Question: Please indicate a possible affordance area of the jump_skis that can be used for attaching
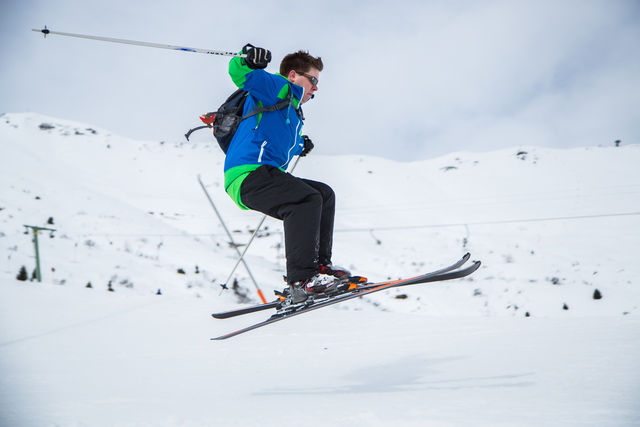
Answer: [204.958, 247.416, 486.6, 346.371]